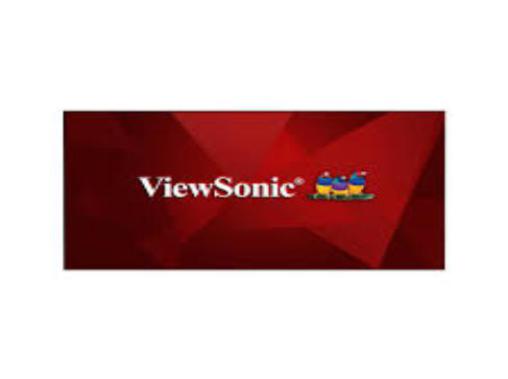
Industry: Electronic